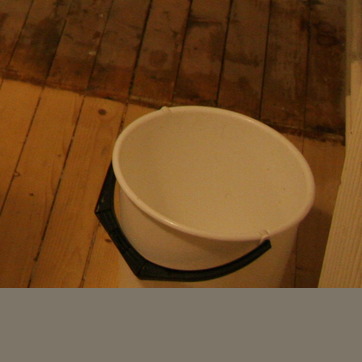
Material: plastic